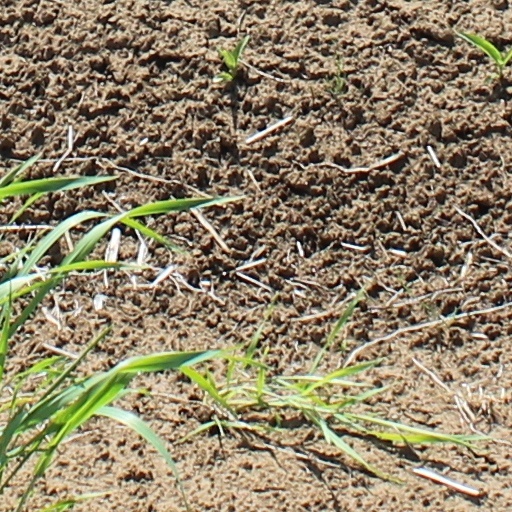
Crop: wheat